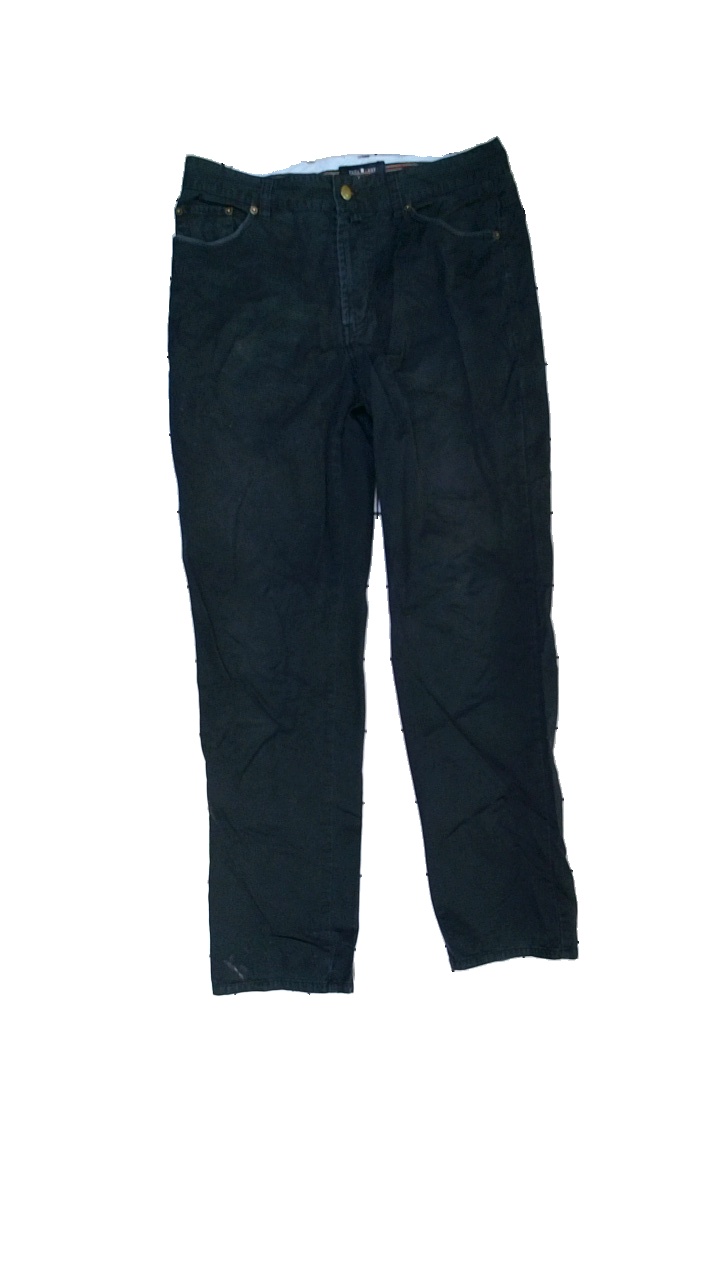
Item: Trousers (Men)
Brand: Park Lane
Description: blå byxor med fläckar över hela
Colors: Blue
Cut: Regular
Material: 100% cotton
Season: All
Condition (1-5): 2
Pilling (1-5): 5
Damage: fläckar
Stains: Major
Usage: Export
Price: <50